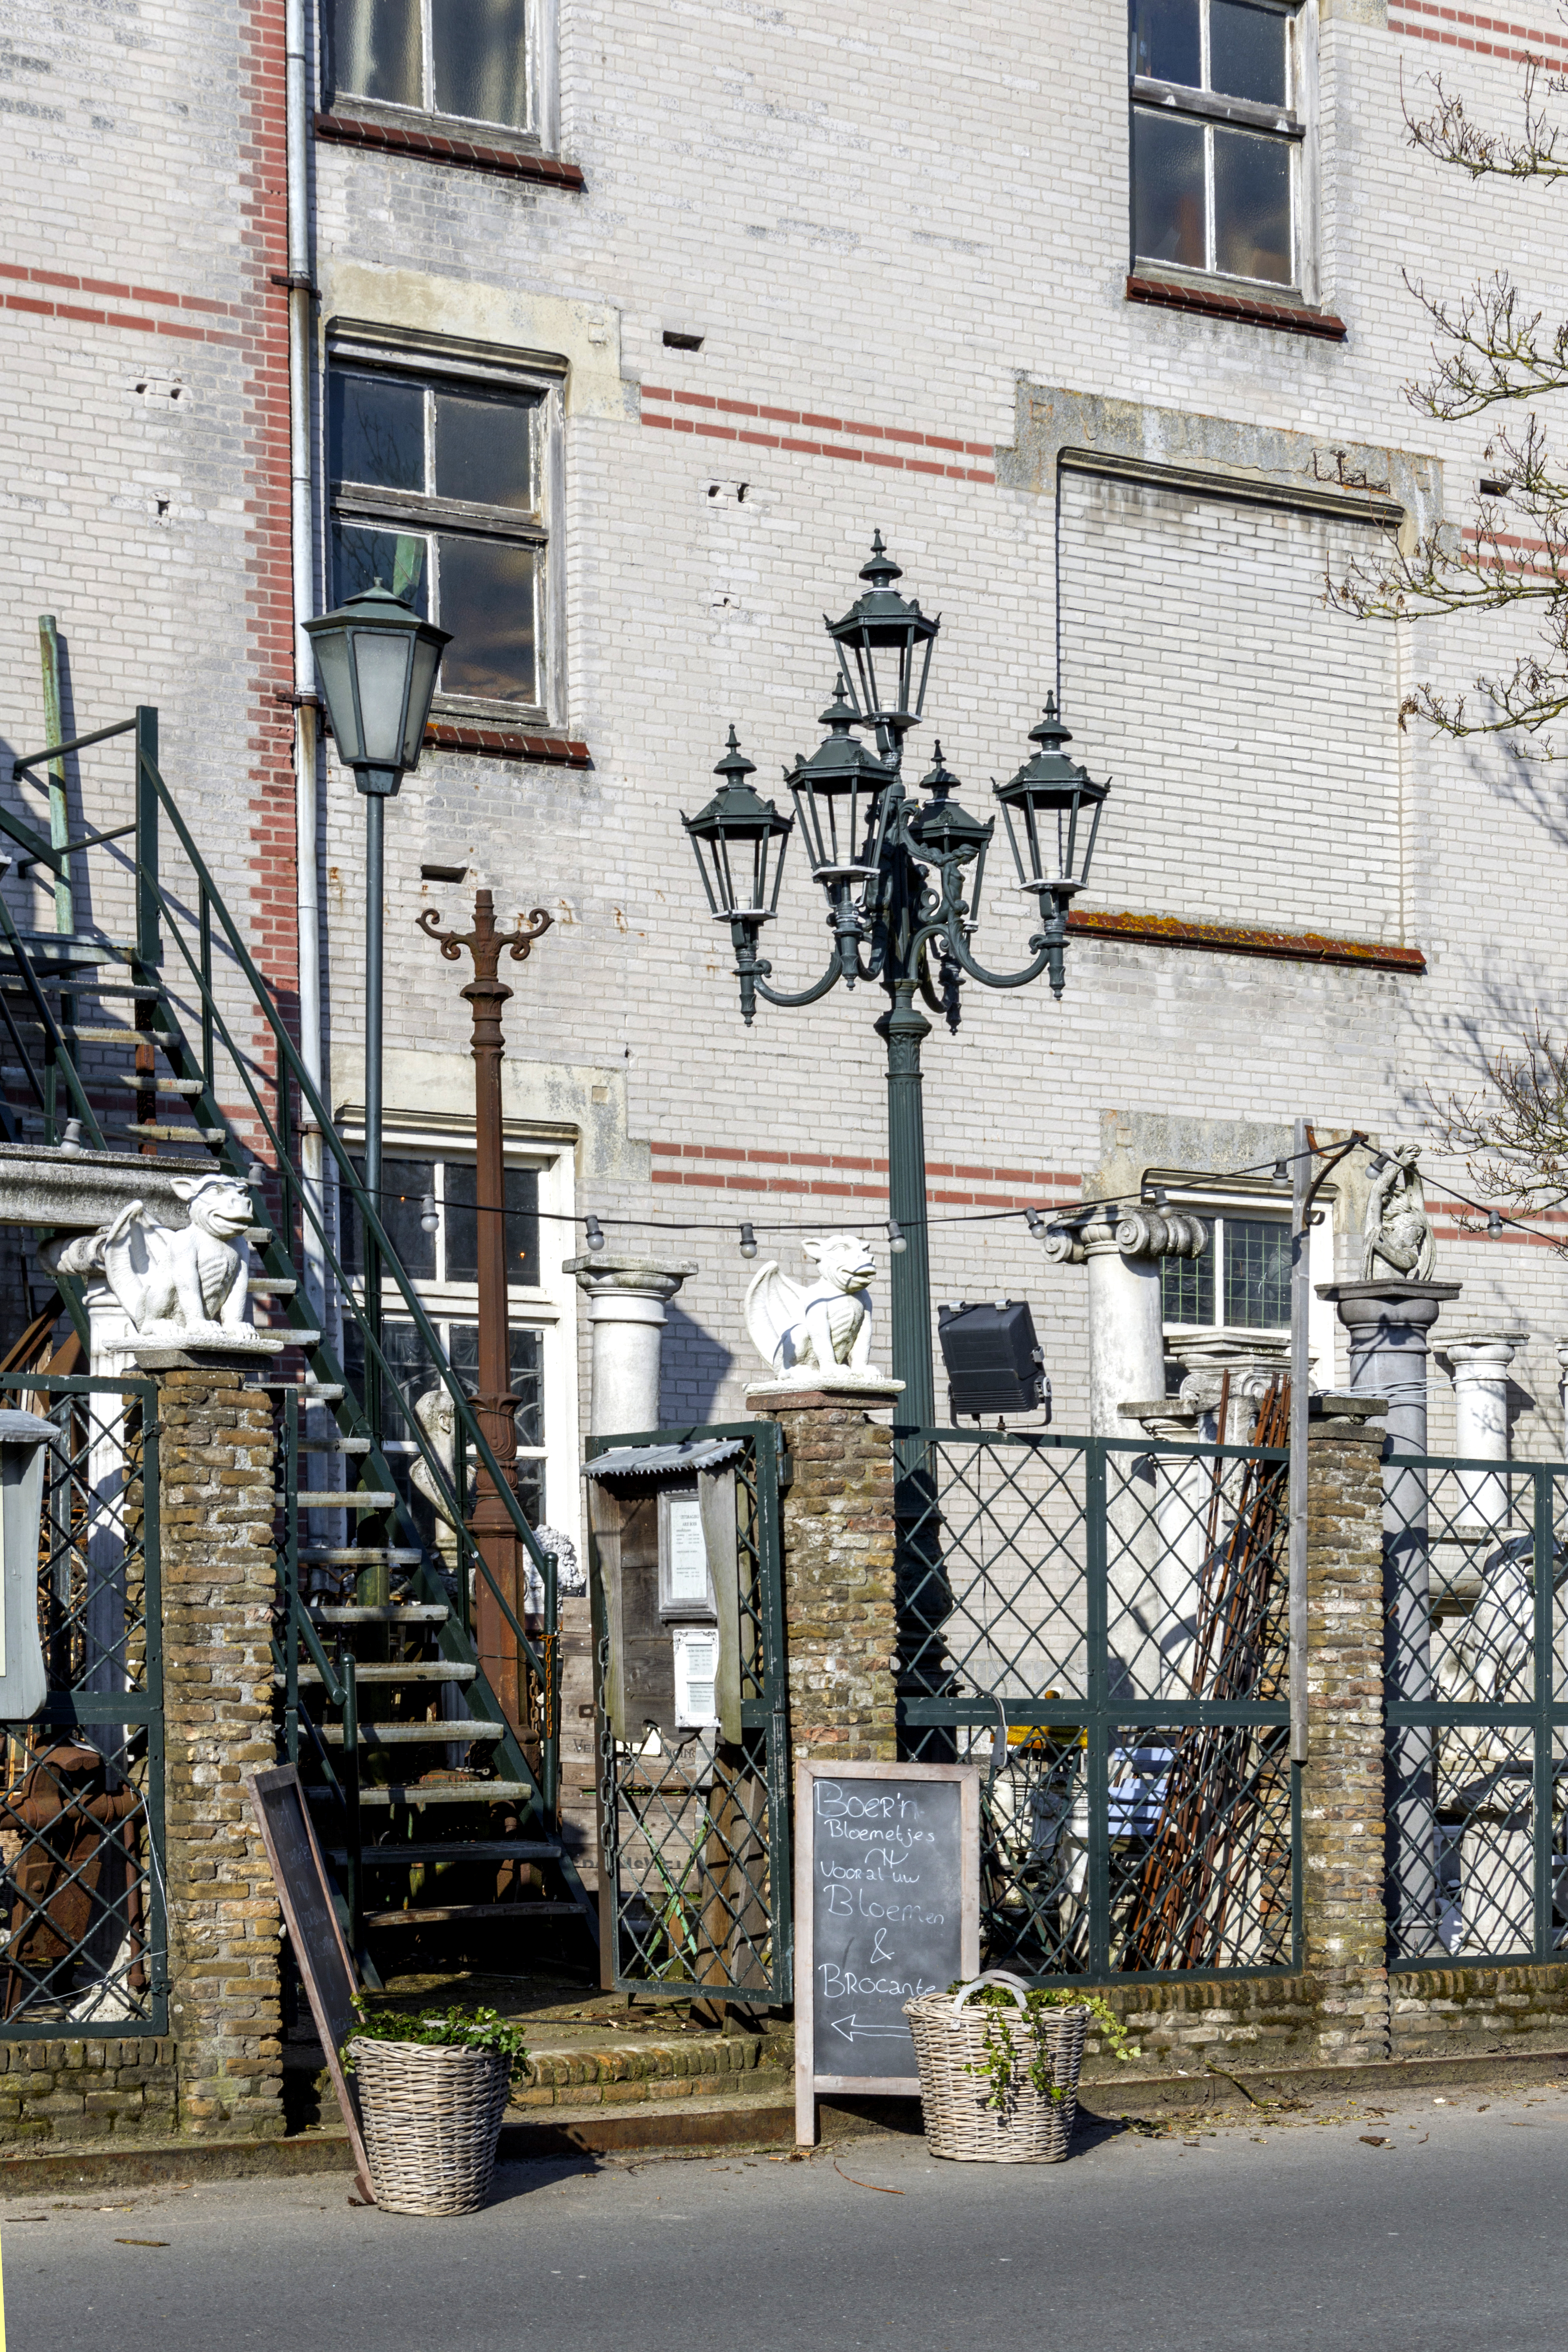
outdoor, architecture, road, street, town, van, building, city, wall, photo, cityscape, downtown, facade, nikon, art, holland, nederland, netherlands, de, text, infrastructure, dutch, outdoorphotography, picture, photograph, fotos, foto, pd, paulvandevelde, pdvandevelde, padagudaloma, dordrecht, nederlandinfotos, pvdvfotografie, pdvandeveldedordrecht, nederlandsefotografie, dutchphotogaraphy, totallydutch, fotografienederland, hollandsefotografie, fotografieholland, velde, neighbourhood, alblasserwaard, giessenburg, giesenburg, urban area, residential area, human settlement